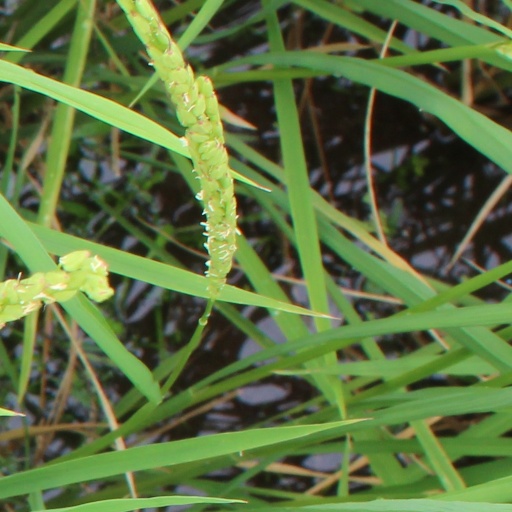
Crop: rice